Sicilians

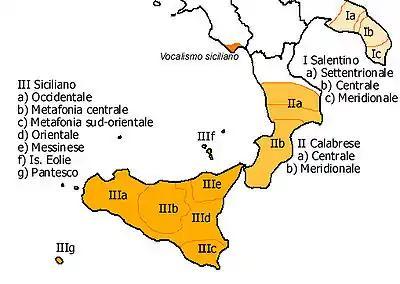
Dialects of the Sicilian language

The most common Sicilian names are "Giuseppe", "Maria" and "Salvatore". The most common Sicilian surnames are "Russo", "Messina" and "Lombardo".